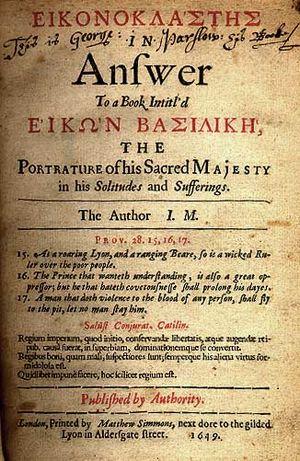
Eikonoklastes, sous-titré in answer to a book intitled, Eikōn basilikē, the portraiture of his sacred Majesty in his solitudes and sufferings, est un essai de John Milton publié en octobre 1649.